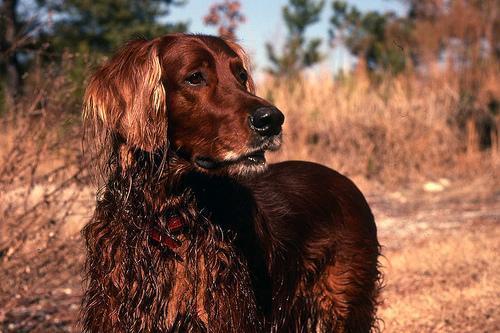
Irish_setter